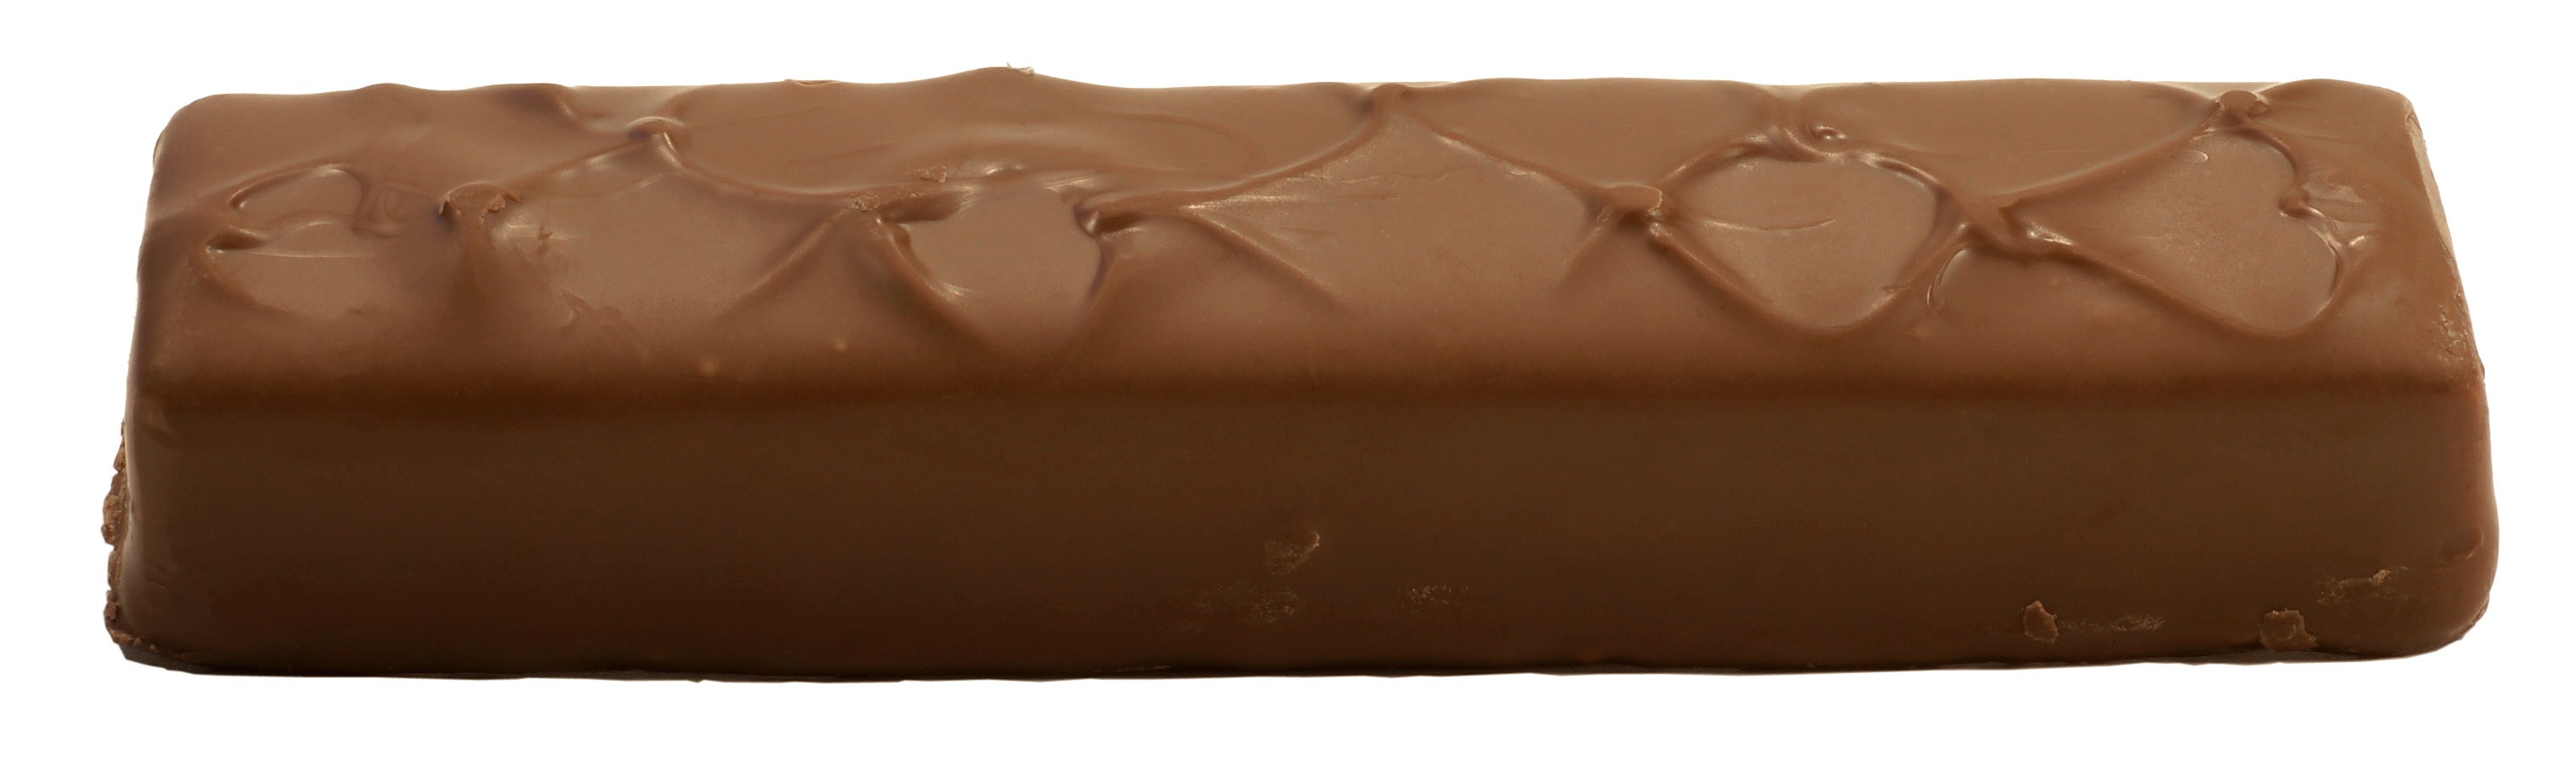
sweet, bar, food, chocolate, dessert, delicious, sugar, candy, diet, confectionery, praline, unhealthy, chocolate bar, musketeers